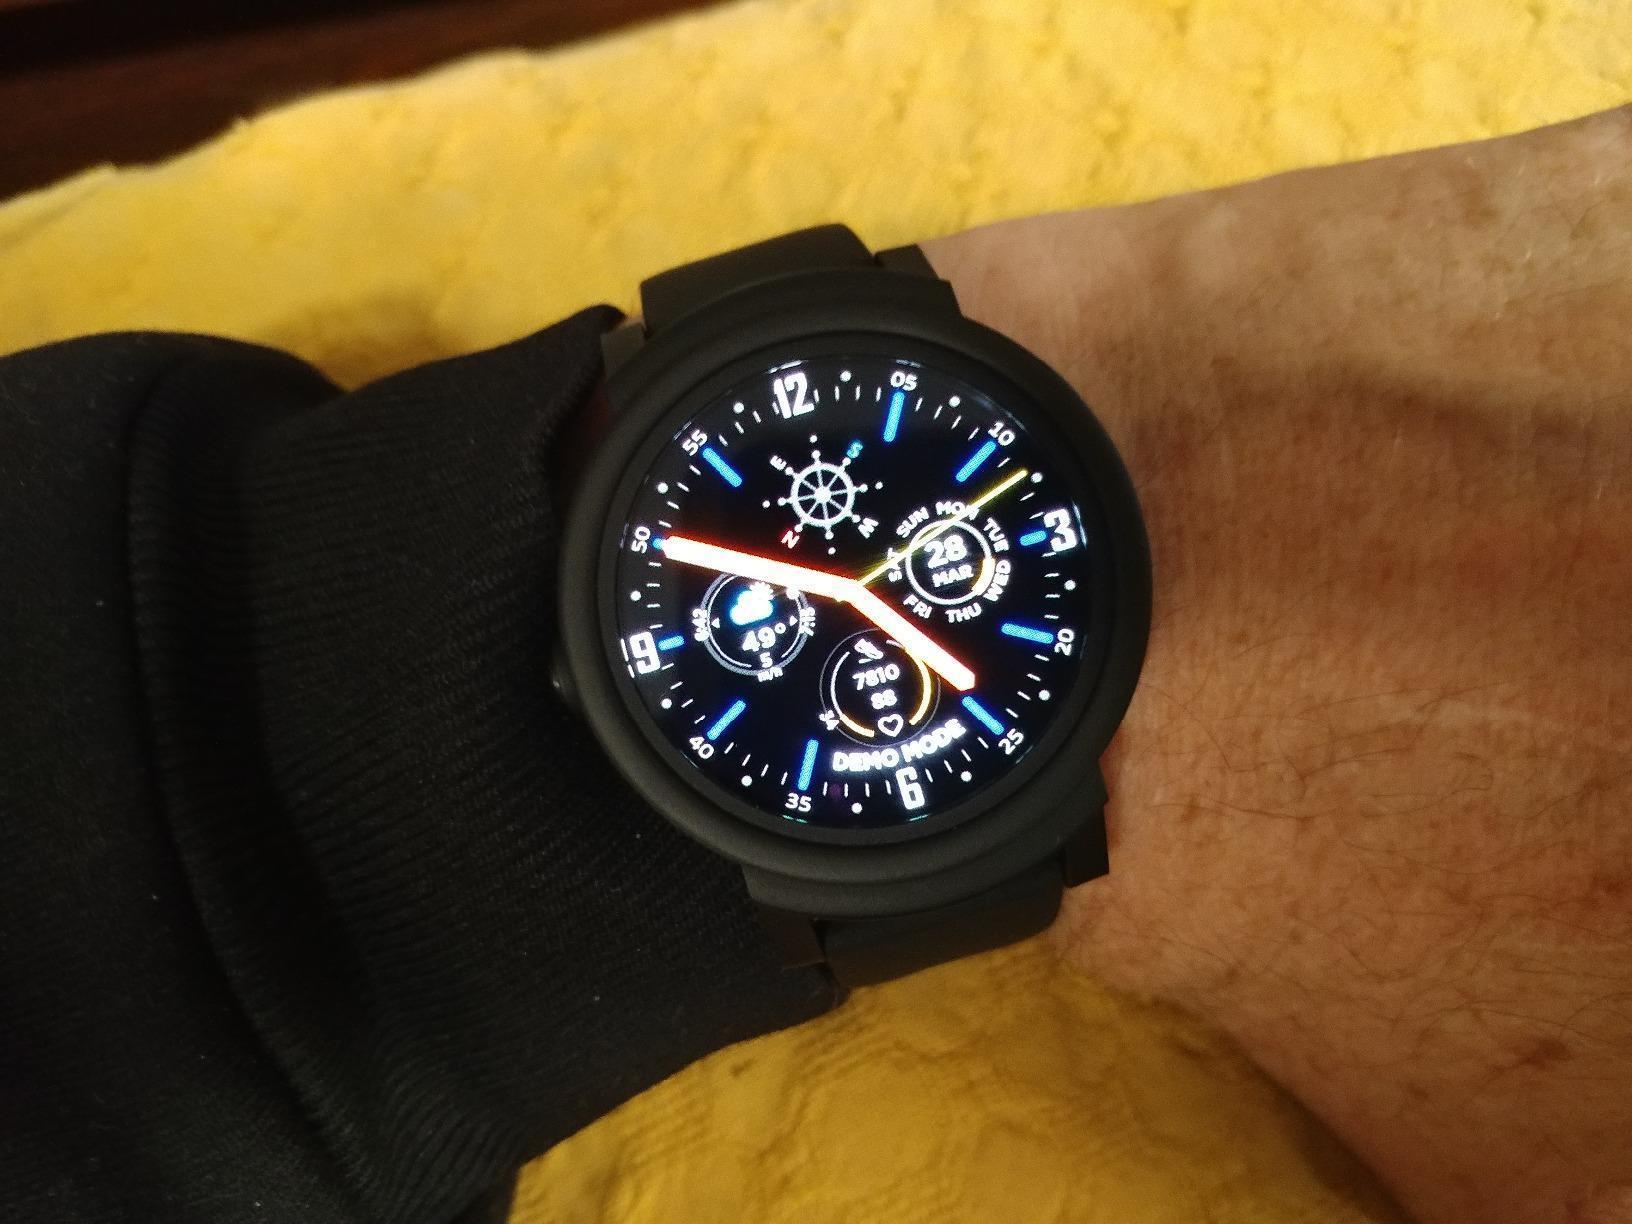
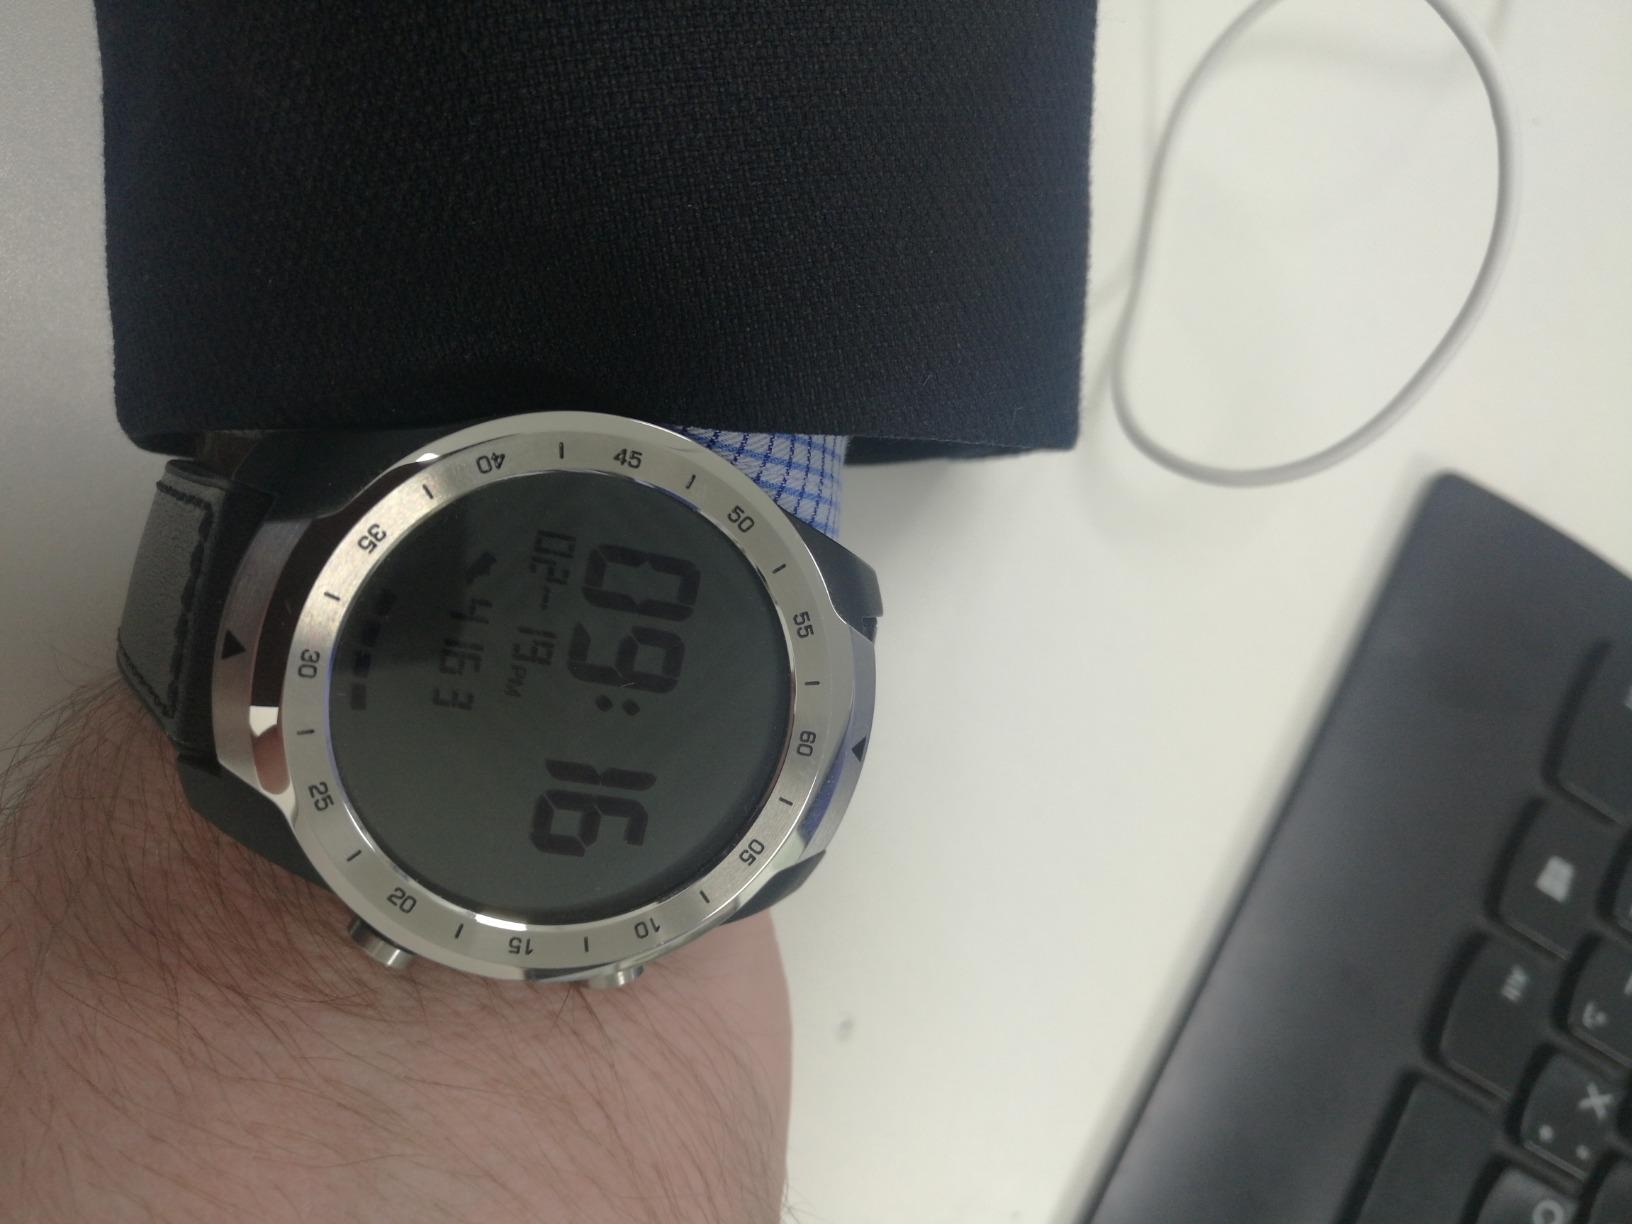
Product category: smartwatch
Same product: no